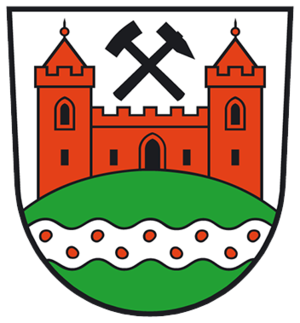
Merkers-Kieselbach est une commune du district Wartburgkreis de Thuringe, Allemagne.